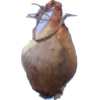
Label: onion